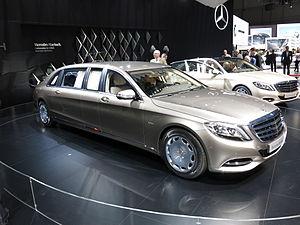
Salon international de l'automobile de Genève 2015